The Beauty of Horror

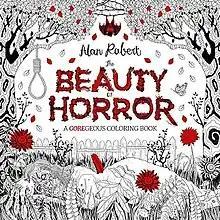
Volume 1

The Beauty of Horror is a horror-themed adult coloring book series created by Life of Agony bassist Alan Robert and published by IDW Publishing. and distributed by Penguin Random House. Volume one of the series was released in September 2016 and Nerdist called it "The World's Creepiest Adult Coloring Book". There are currently six books in the series with titles including "The Beauty of Horror 2: Ghouliana's Creepatorium", "The Beauty of Horror 3: Haunted Playgrounds", "The Beauty of Horror 4: Creature Feature", "The Beauty of Horror: Ghosts of Christmas", "The Beauty of Horror: Tricks And Treats", and "The Beauty of Horror: Haunt This Journal".